Borneo

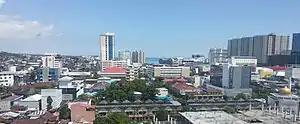
Balikpapan, the second most populous and largest city on Borneo

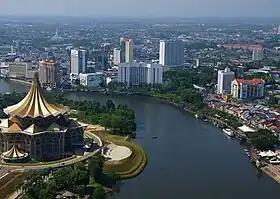
Kuching, one of the largest cities on the island of Borneo

During World War II, Japanese forces gained control and occupied most areas of Borneo from 1941 to 1945. In the first stage of the war, the British saw the Japanese advance to Borneo as motivated by political and territorial ambitions rather than economic factors. The occupation drove many people in the coastal towns to the interior, searching for food and escaping the Japanese. The Chinese residents in Borneo, especially with the Sino-Japanese War in Mainland China mostly resisted the Japanese occupation. Following the formation of resistance movements in northern Borneo such as the Jesselton Revolt, many innocent indigenous and Chinese people were executed by the Japanese for their alleged involvement.